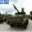
Label: tank